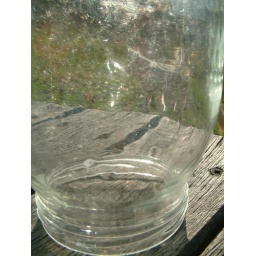
dog in a glass